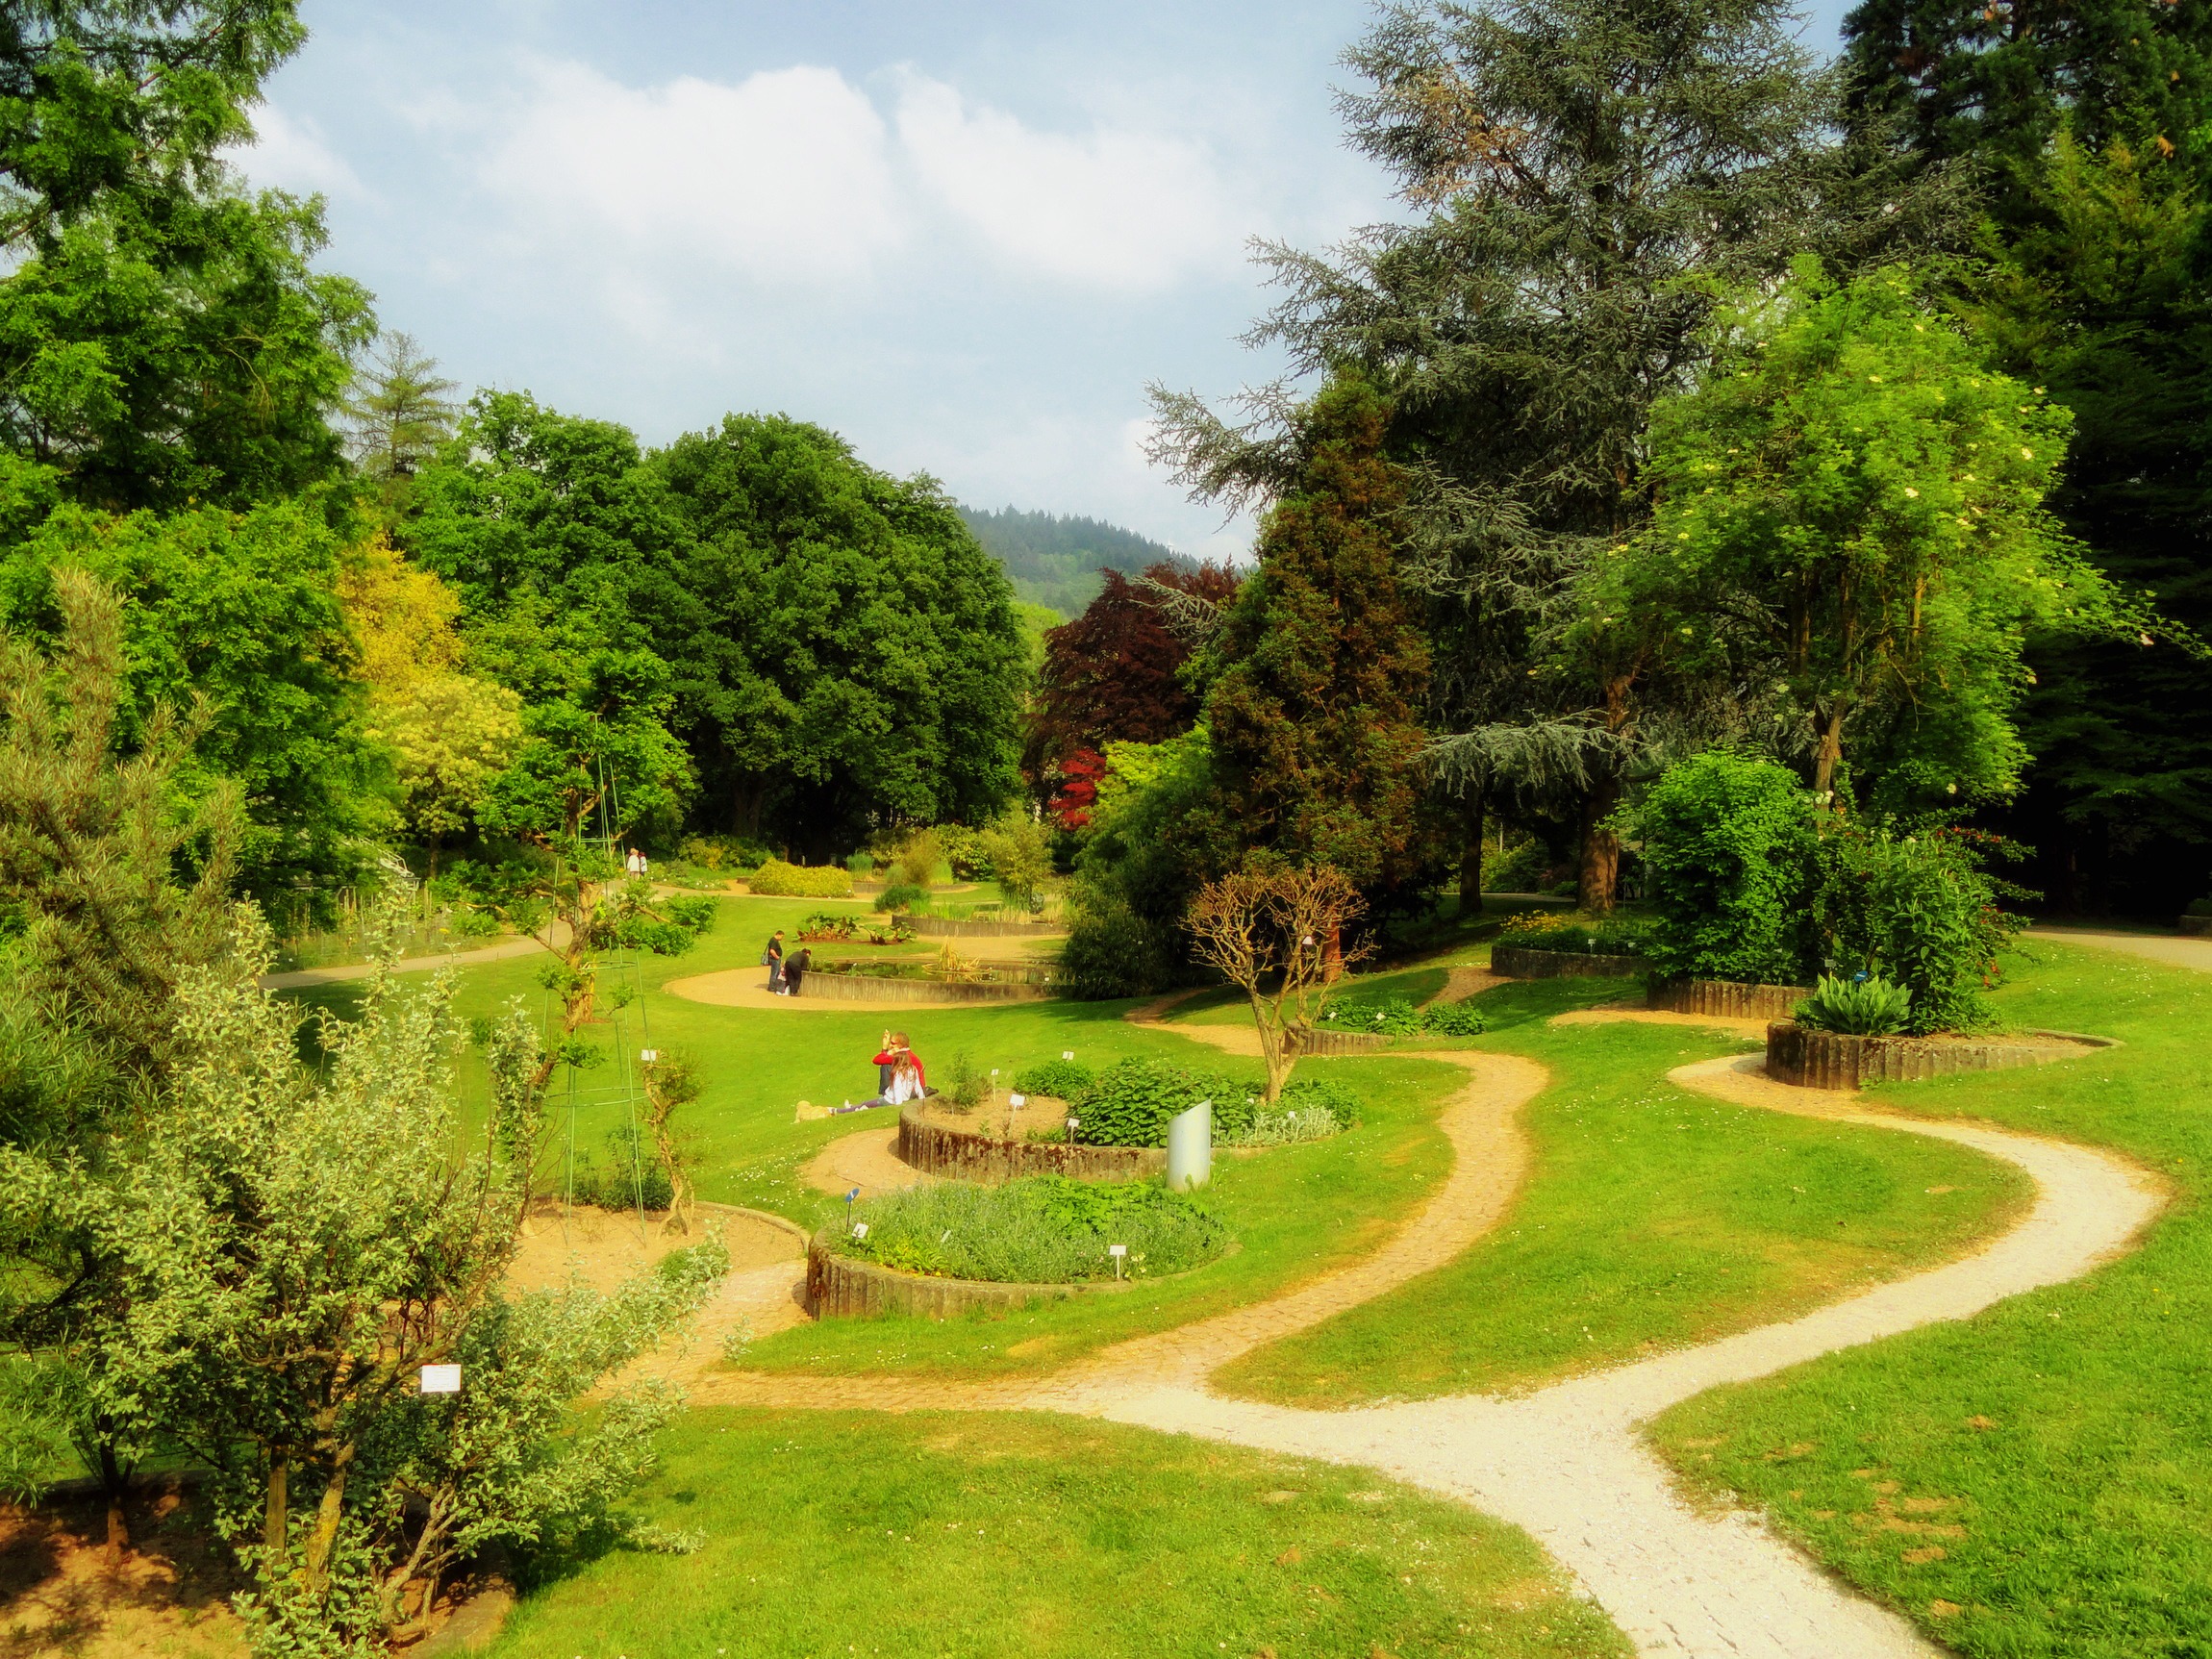
landscape, tree, nature, forest, grass, structure, lawn, meadow, summer, rural, scenic, garden, golf course, golf club, trees, outside, germany, botanical garden, estate, freiburg, paths, rural area, sport venue